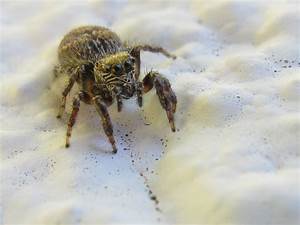
Label: spider